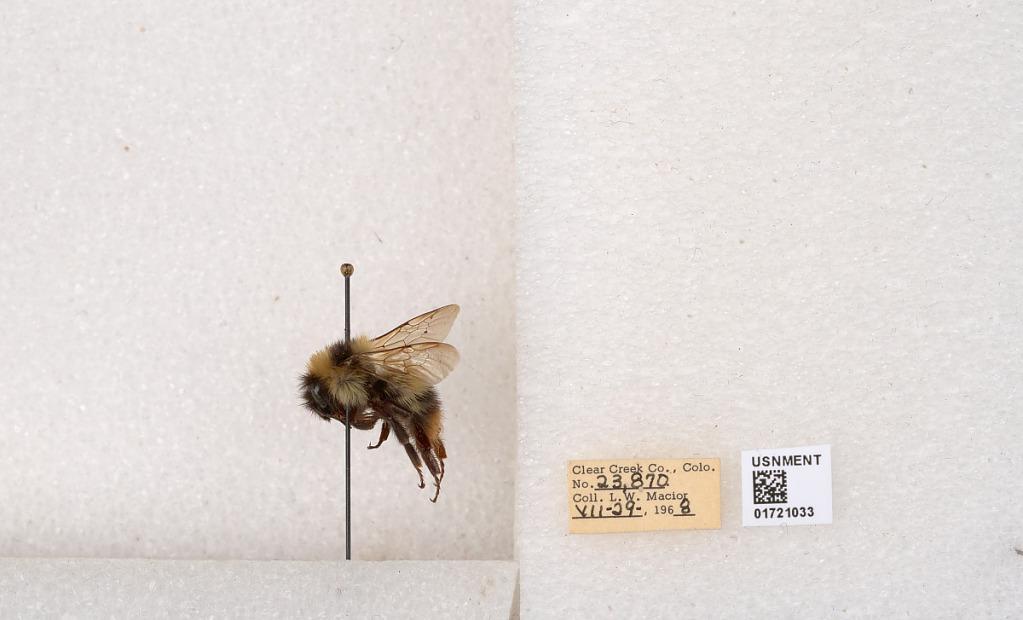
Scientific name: Bombus kirbyellus
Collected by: L. Macior
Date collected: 1968-7-29
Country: United States
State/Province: Colorado
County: Clear Creek
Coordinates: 39.6891, -105.644